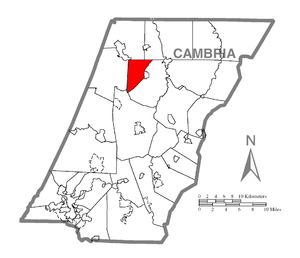
West Carroll Township est un township, situé au nord-ouest du comté de Cambria, aux États-Unis. En 2010, il comptait une population de 1 296 habitants.